Commercial Radio Australia

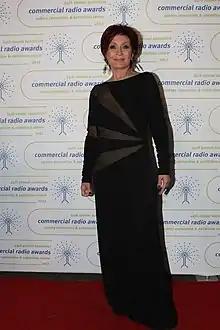
Sharon Osbourne co-hosted the 2012 ACRAs with Merrick Watts. Pictured here at the event in Sydney.

The CRA conducts the Australian Commercial Radio Awards (ACRAs) for radio stations and personnel, which is held annually on the east coast of Australia. The event is typically hosted by an industry member, with rotating hosts presenting specific awards categories. There are also various performers to entertain attendees throughout the night. In 2002, the CRA introduced the Commercial Radio Hall of Fame, which recognises and inducts individuals who have demonstrated a lifelong commitment to the Australian radio industry. In addition, the CRA also oversees the Siren Awards for radio advertising each year.